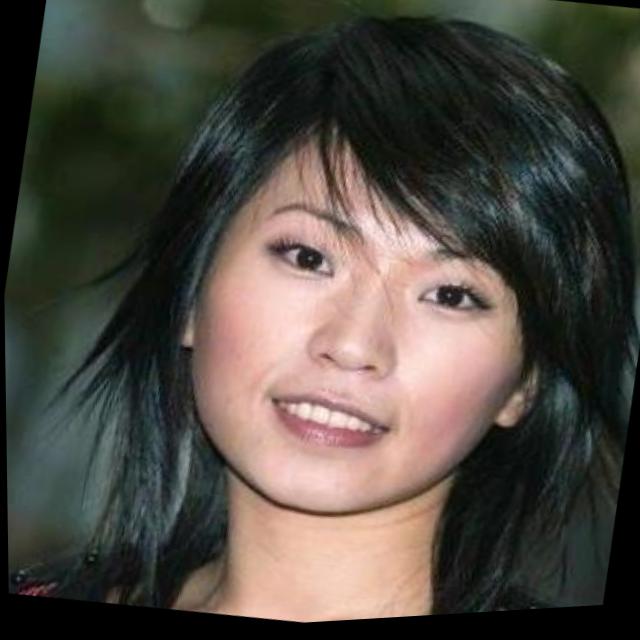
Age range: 21-44